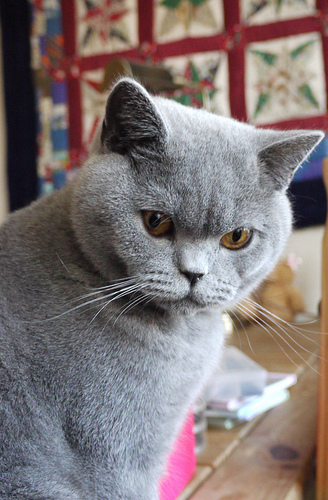
Breed: british shorthair